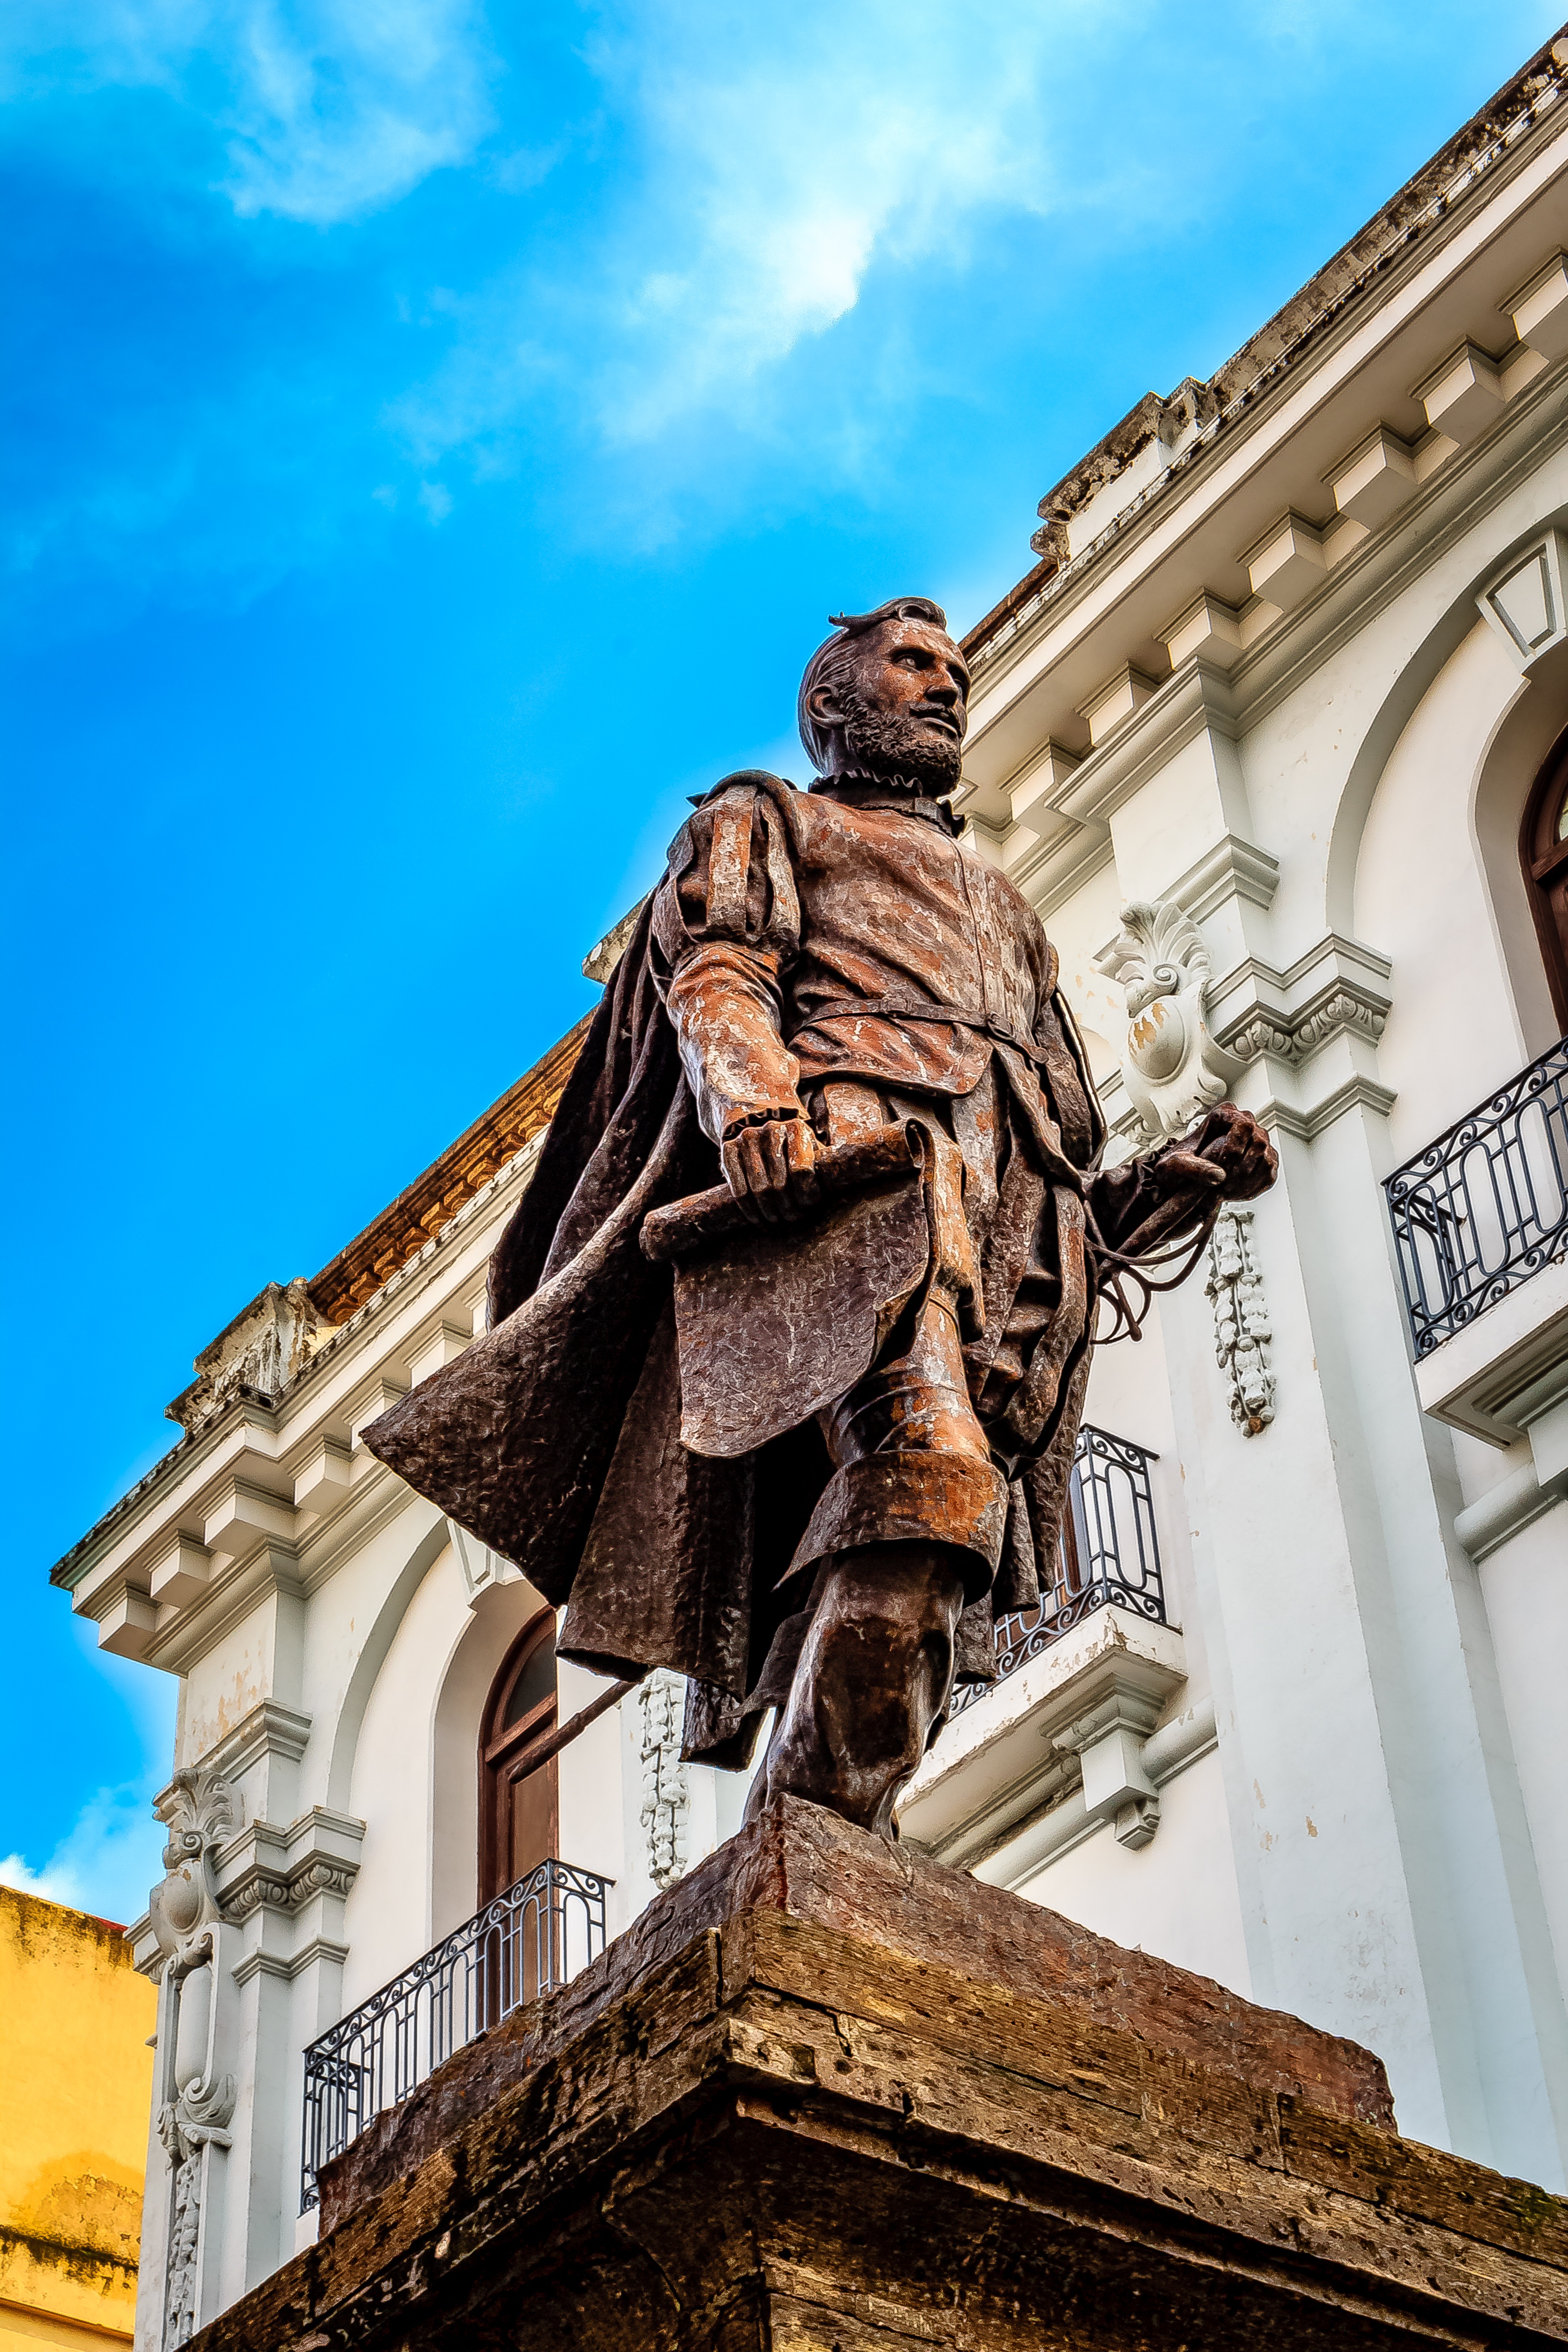
architecture, sky, street, town, city, wall, monument, cityscape, downtown, travel, statue, landmark, facade, colorful, tourism, sculpture, art, temple, copper, mexico, rusty, photograph, guadalajara, metropolis, urban city, midday, ancient history